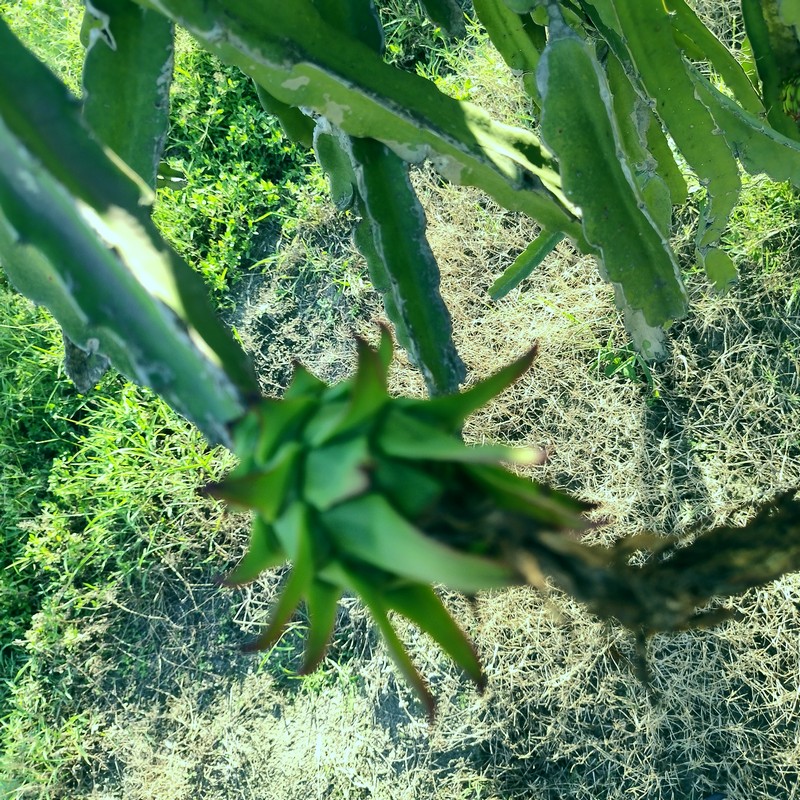
Label: Immature Dragon Fruit